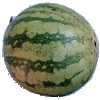
Label: watermelon